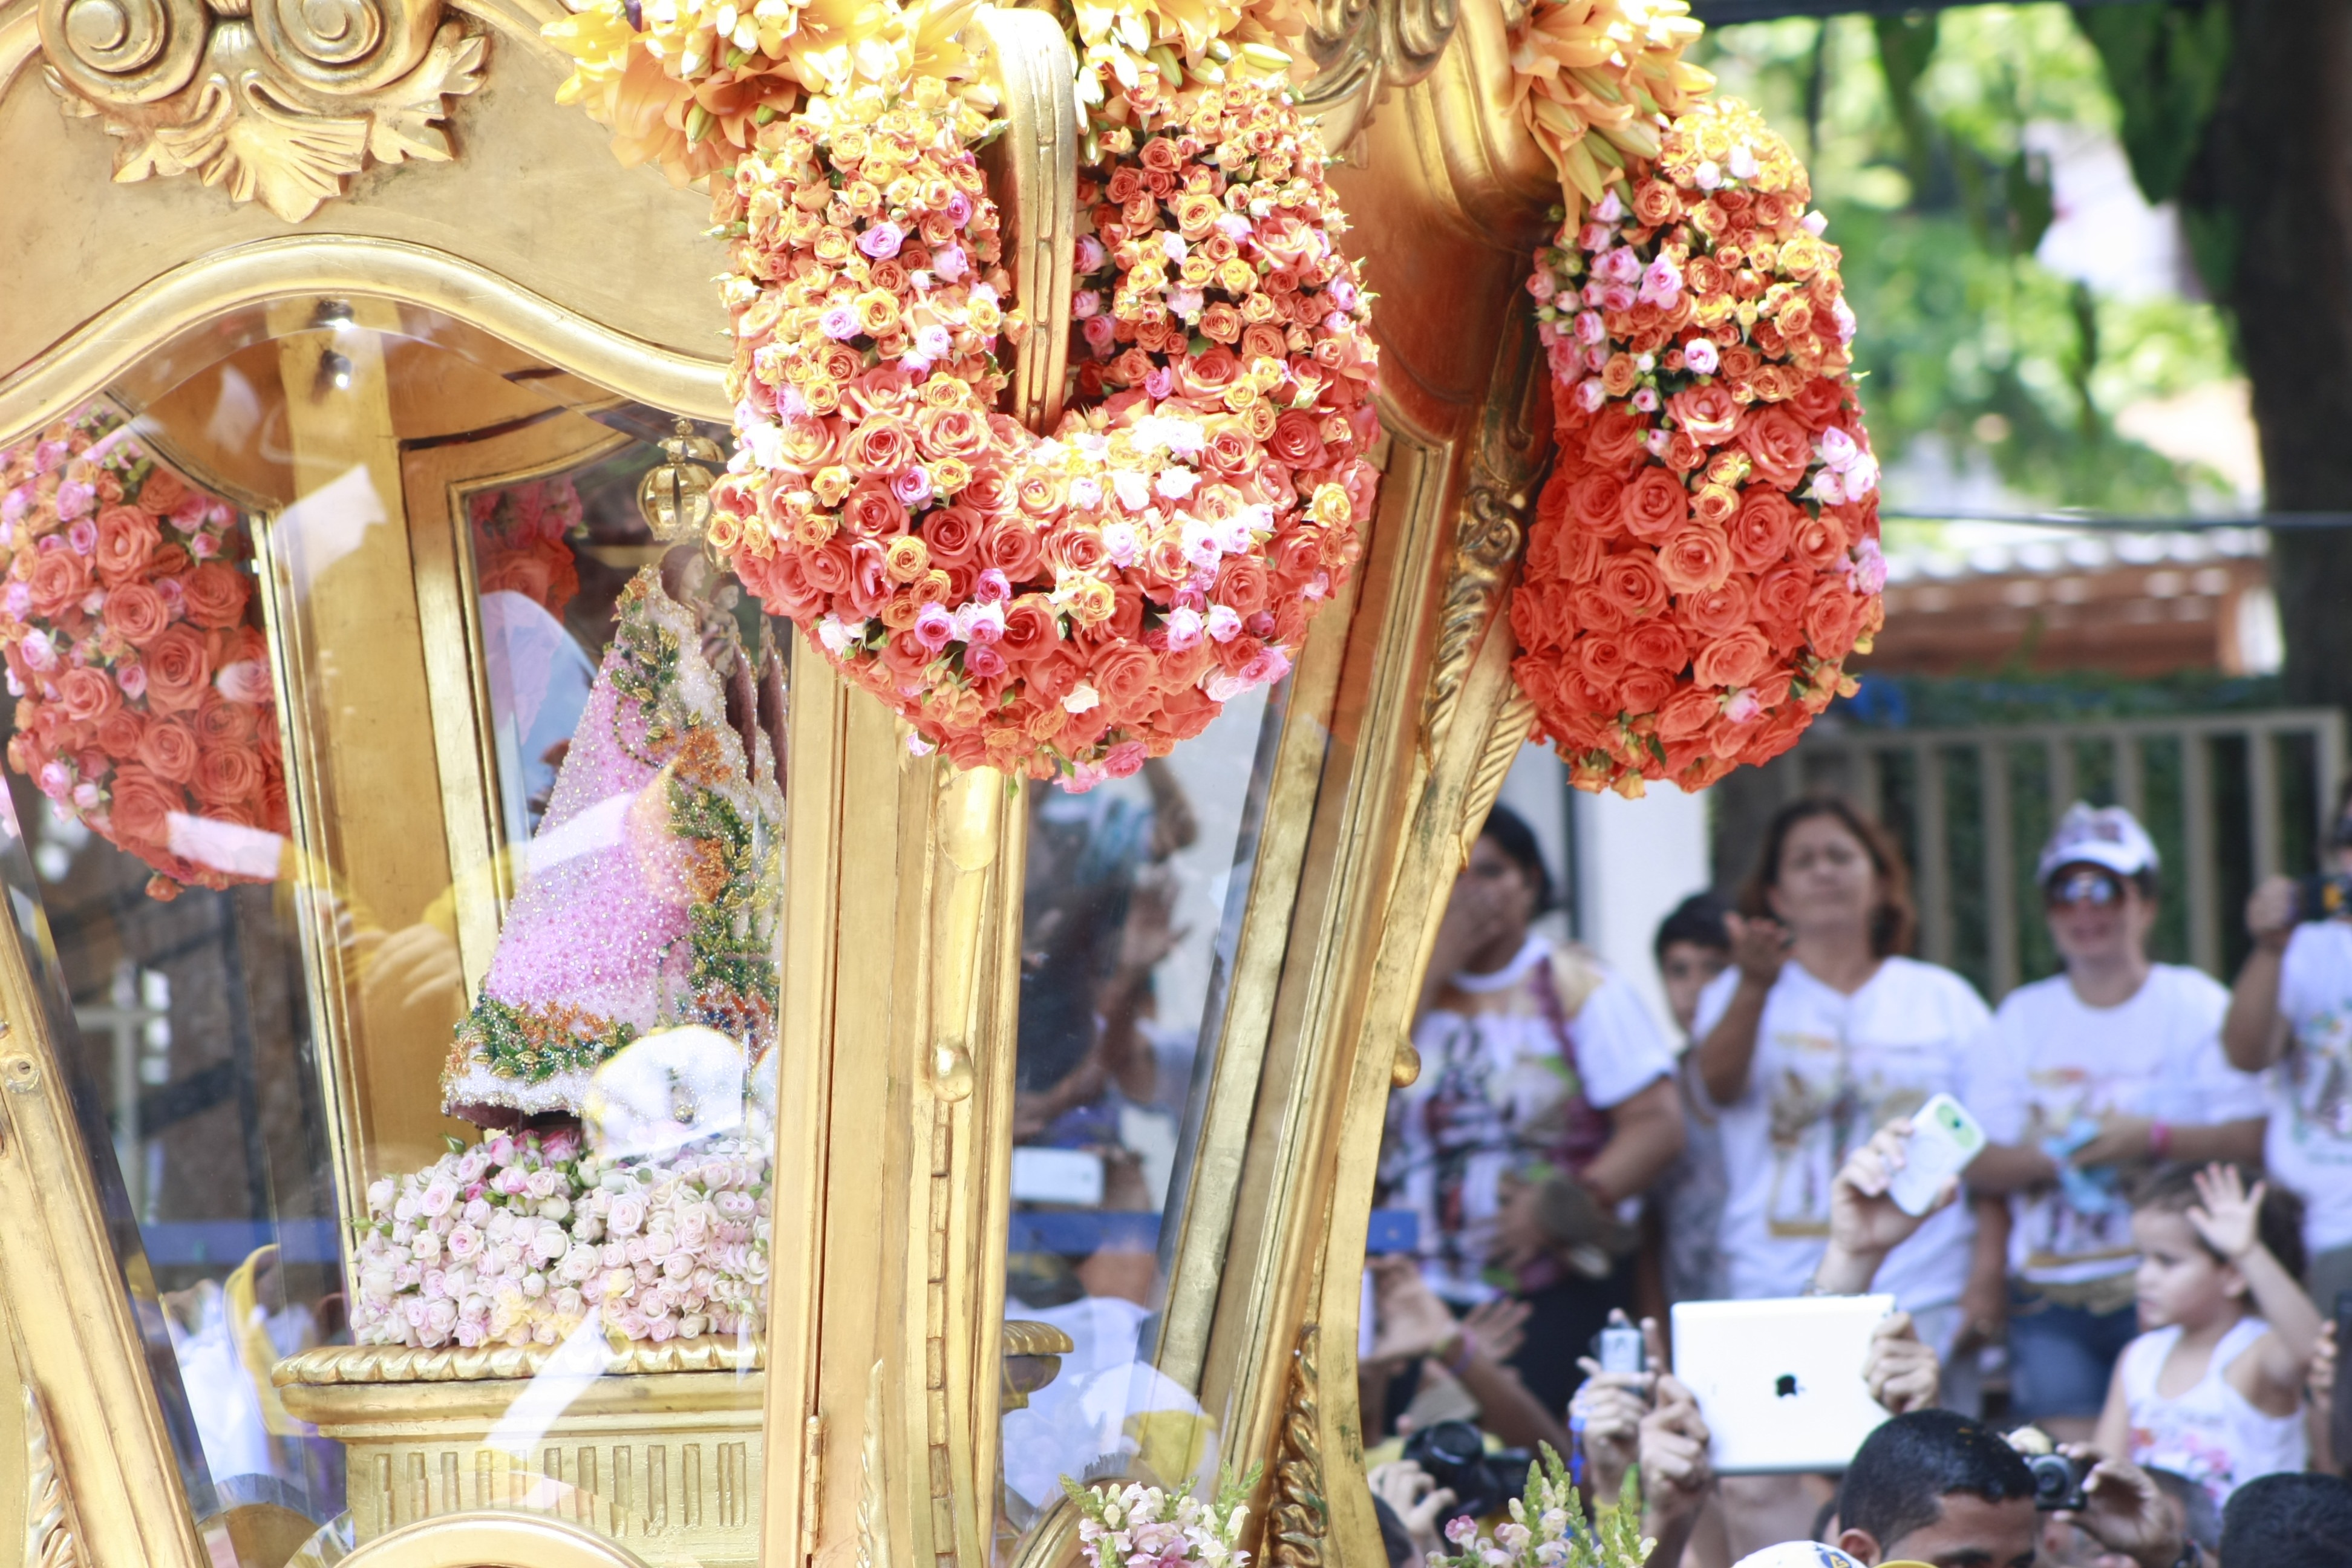
flower, spring, religion, festival, faith, tradition, fair, floristry, chopping block, bethlehem, para, c rio, our lady of nazareth